Abdullahi Bala Lau

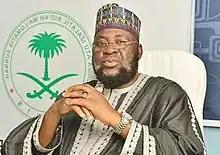

Abdullahi Bala Lau, popularly known as Sheikh Balalau, is a Nigerian Islamic scholar, cleric, mufassir, and preacher. He is the national Chairman of the Jama'atu Izalatul Bidi'ah wa Ikamatus Sunnah, the largest Salafi movement in Nigeria, since December 2011.